Newnansville, Florida

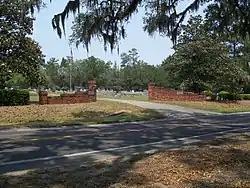
Entrance to the Newnansville Cemetery, one of the few surviving remains of the town

Newnansville, Florida was one of the first American settlements in the interior of Florida. It became the second county seat of Alachua County in 1828, and one of the central locations for activity during the Second Seminole War, during which time it was one of the largest cities in the State. In the 1850s, the Florida Railroad bypassed Newnansville, resulting in the county seat being moved to the new town of Gainesville in 1854. Consequently, Newnansville began to decline, and when a second railway bypassed the town in 1884, most of its residents relocated and formed the new City of Alachua. By 1900, Newnansville was deserted.